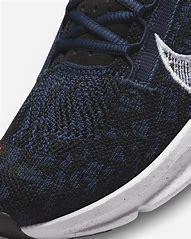
Brand: Nike
Model: Superrep Go 3 Flyknit Next Nature